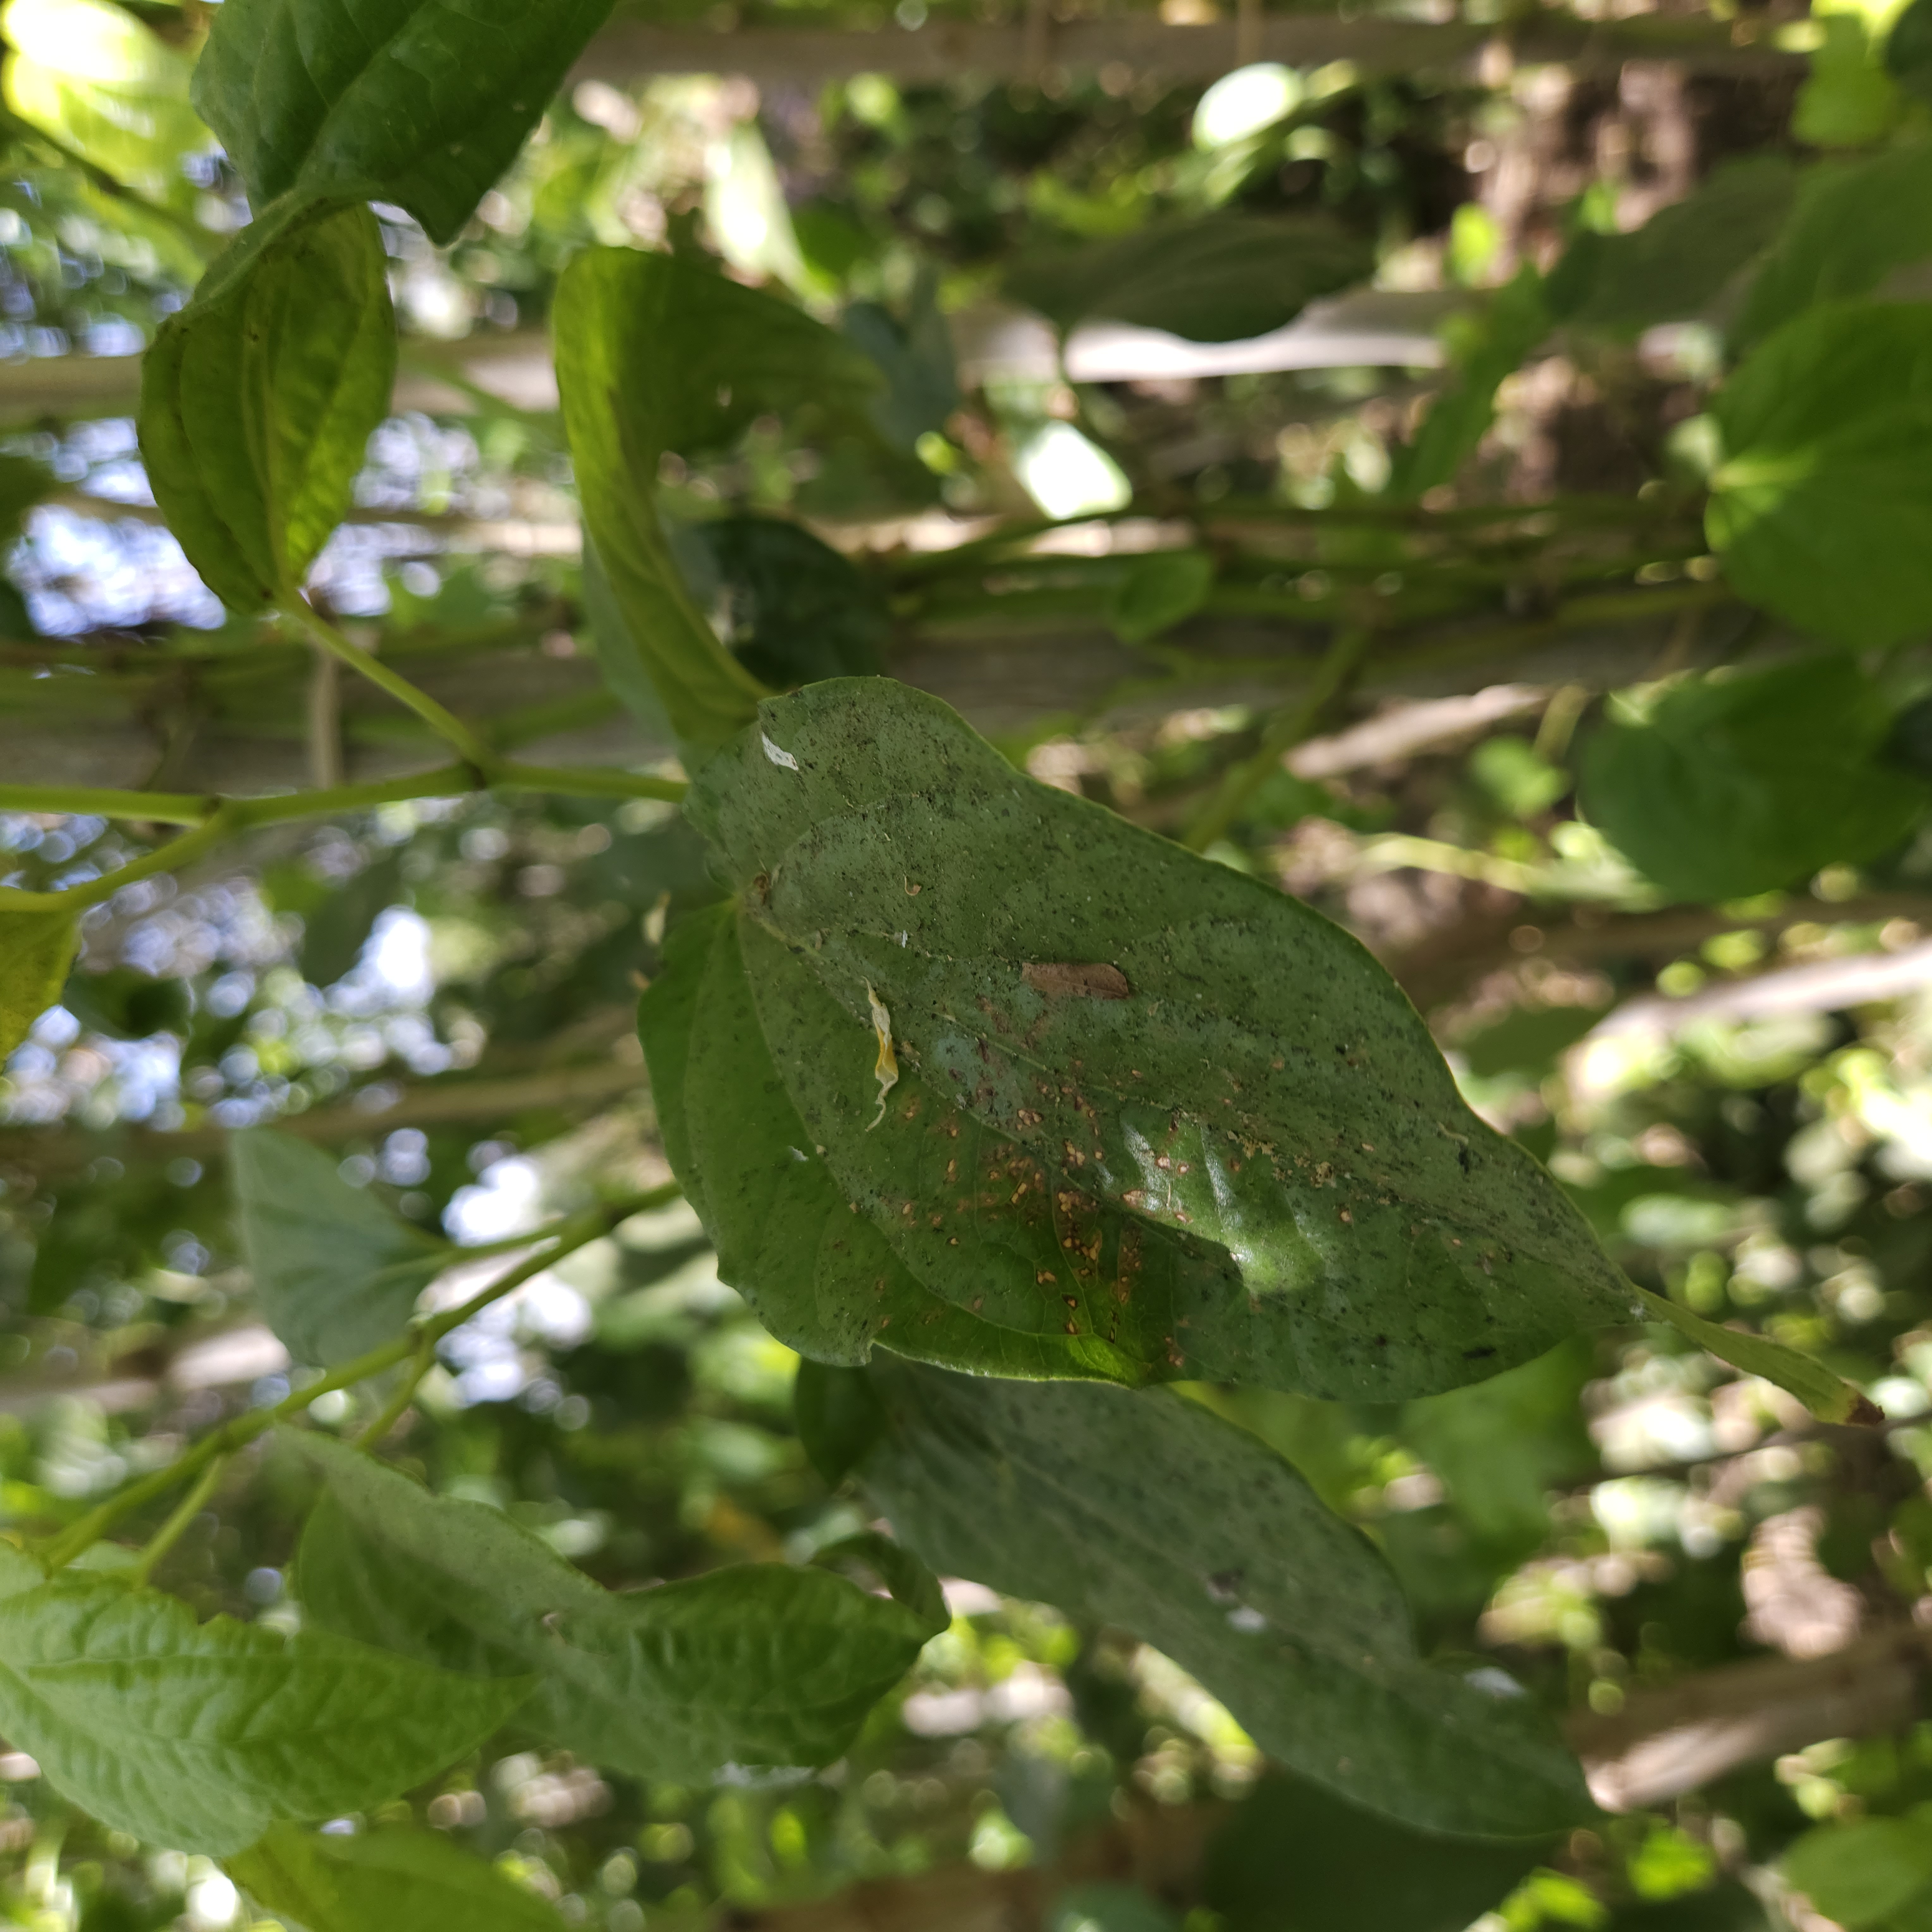
Label: Diseased